Newport News/Williamsburg International Airport

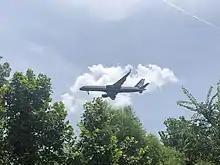
Boeing C-32 (USAF version of the Boeing 757-200) landing at Newport News/Williamsburg International

In 1946, Virginia's General Assembly passed legislation creating the Peninsula Airport Commission (PAC) to determine a location for and establish a new airport for the cities of Newport News and Hampton. An agreement was reached with the US War Asset Administration in 1947 to transfer 924 acres (3.7 km) of the former Camp Patrick Henry, a World War II US Army base, to the PAC as the site for the new airport. A Nike missile air defense base, known as N-85, still exists on the property, though abandoned since the mid-1960s.